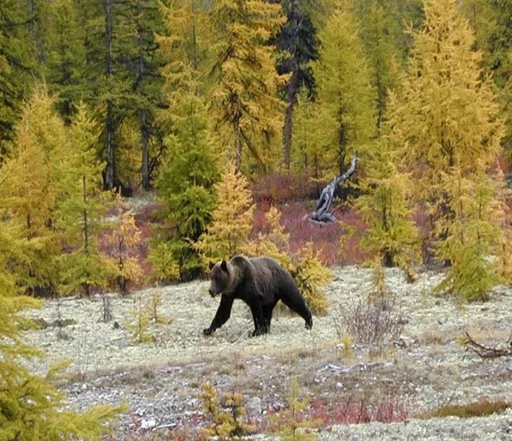
a brown bear on the prowl .